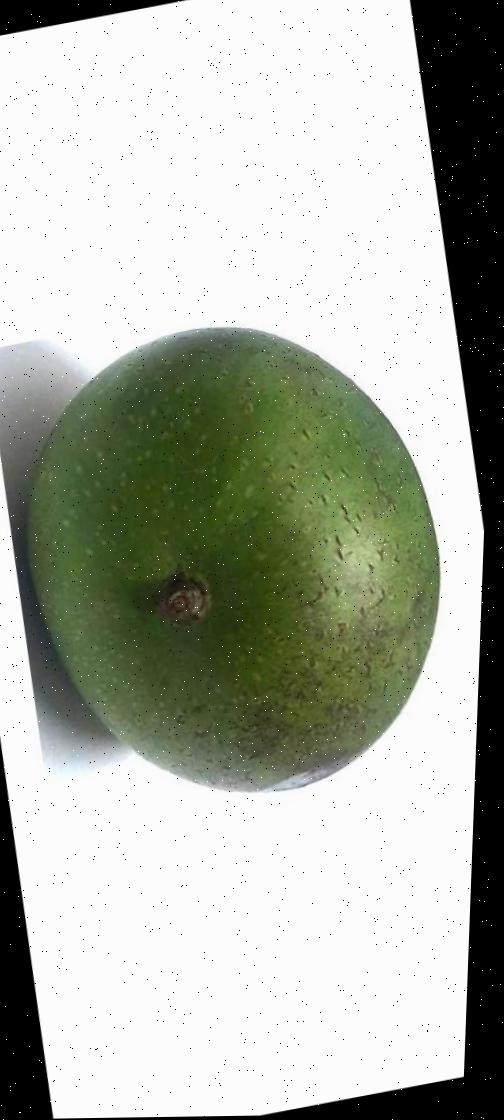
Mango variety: Ashshina Zhinuk